Charles Mayer (journalist)

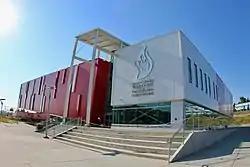
Building exterior

Mayer served as vice-president of the francophone sports club Palestre Nationale. He was made one of the club's lifetime governors and represented the province of Quebec on the selection committee for Canada's Sports Hall of Fame. He was part of the Canadian delegation to the International Olympic Committee meeting in 1970, when hosting duties for the 1976 Summer Olympics were awarded to Montreal.